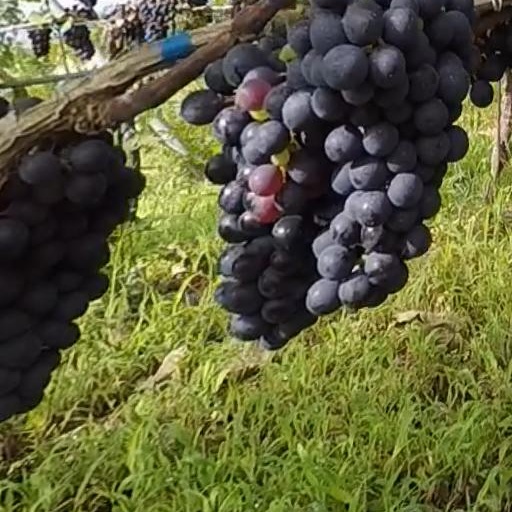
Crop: grape